Downtown Kansas City

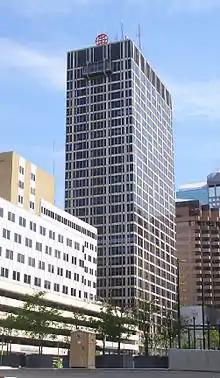
Commerce Bank Tower

The Commerce Bank Tower at 9th and Main Streets housed Kansas City's largest bank until it was renovated into a multi-use property of apartments, child care center, and Park University school. H&R Block, Commerce Bancshares, UMB Bank, Kansas City Southern, BNIM, Great Plains Energy, Aquila, DST Systems, J.E. Dunn Construction Group and HNTB are also among the companies headquartered in downtown Kansas City.